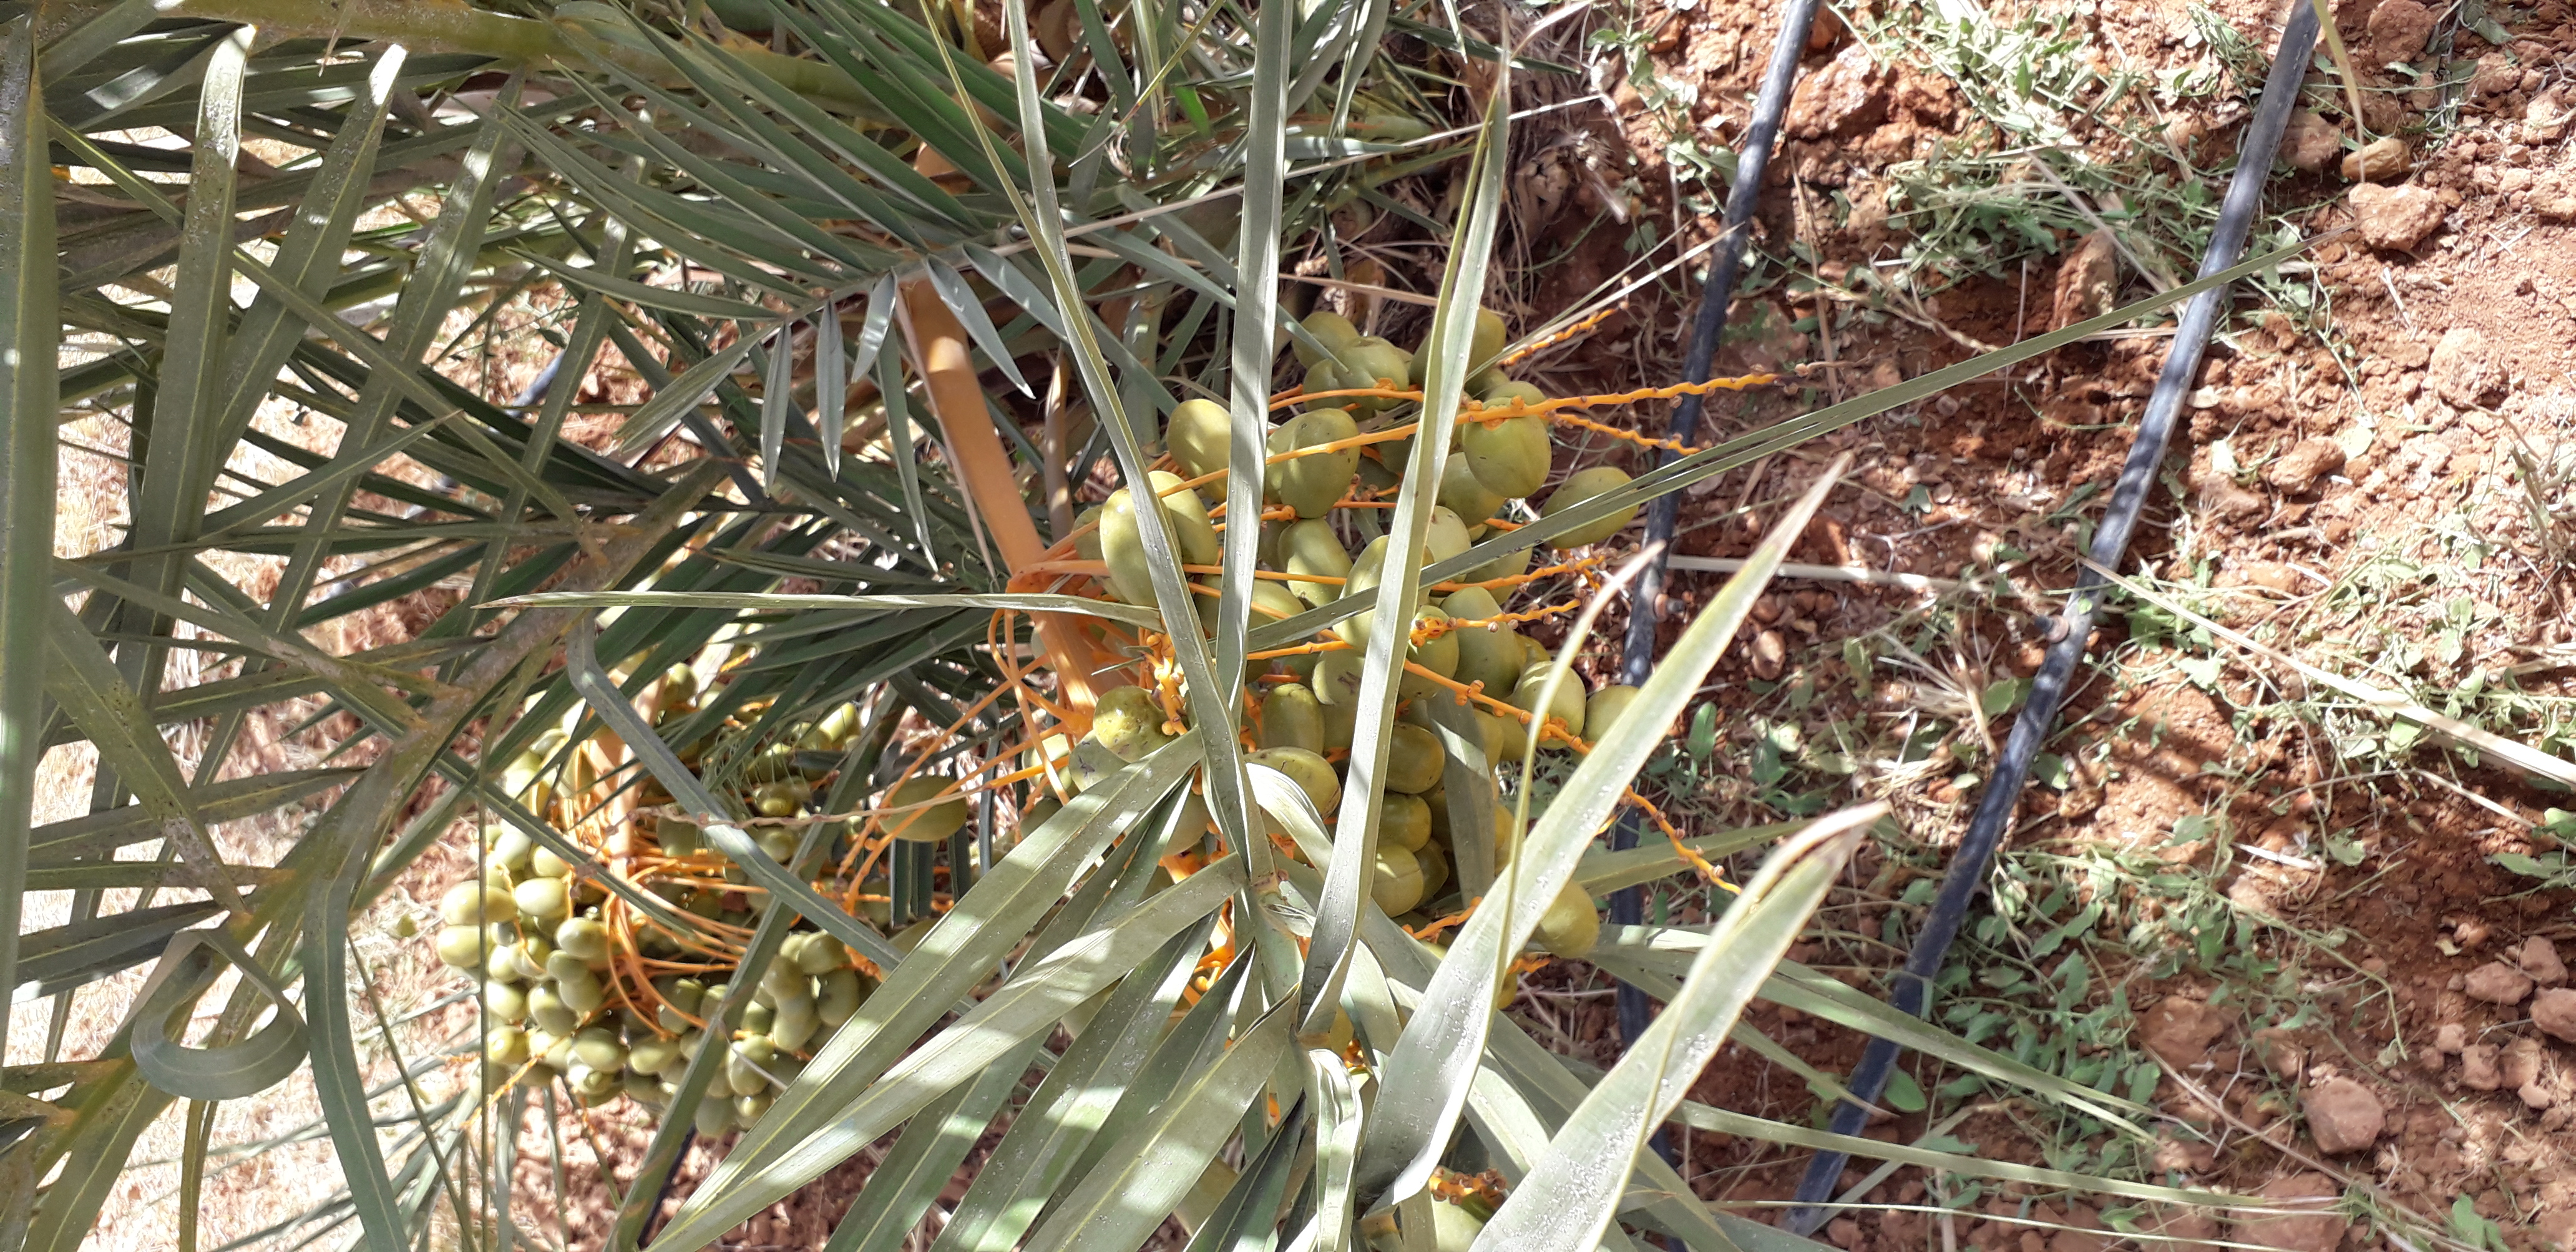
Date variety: Boufagous